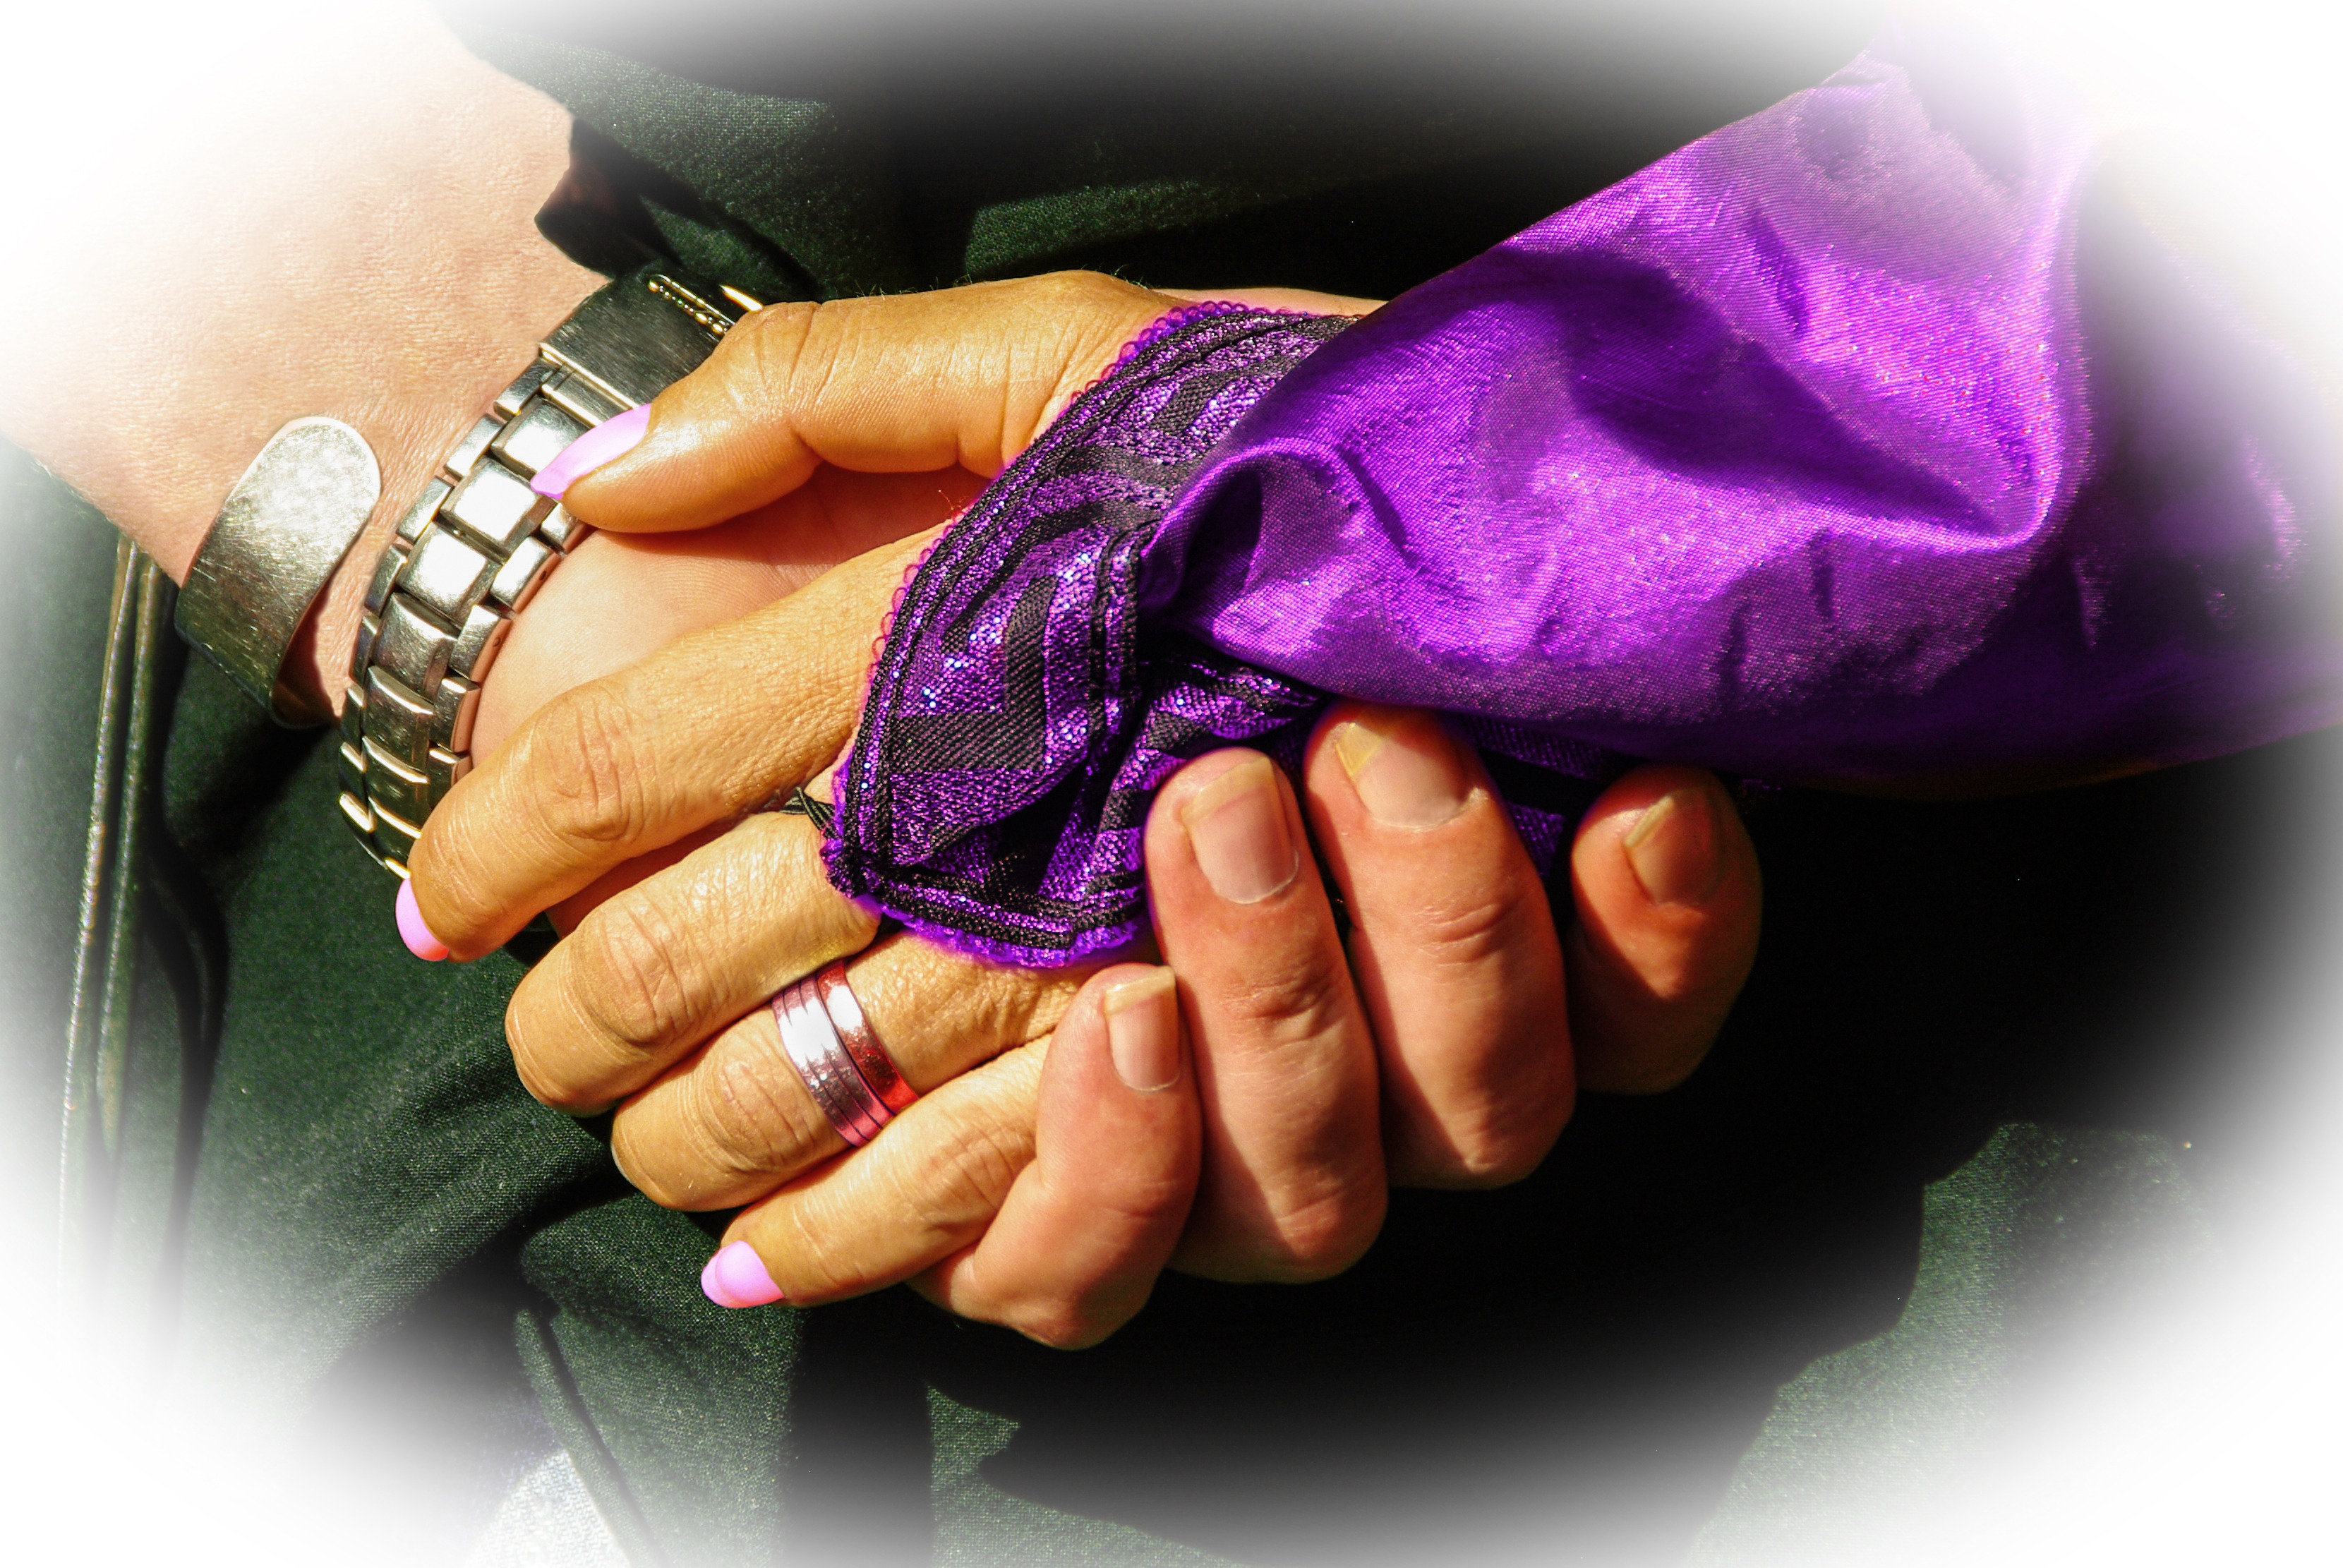
hand, purple, love, pattern, finger, friendship, arm, nail, close up, hands, pair, combines, sense, fashion accessory